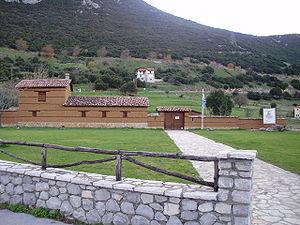
Odysséas Androútsos, dit parfois Dysséas ou Ulysse est un héros de la guerre d'indépendance grecque.